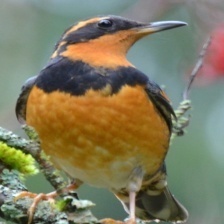
Species: VARIED THRUSH
Scientific name: IXOREUS NAEVIUS